Eivind Aarset

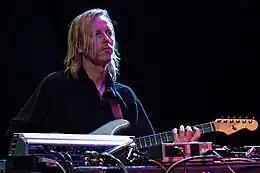
Eivind Aarset at Moers Festival, Germany, 2006

Eivind Aarset (born 23 March 1961) is a Norwegian guitarist and composer. His style has been associated with nu jazz and electronic music, and often makes extensive use of effects to process his guitar.